Parachutes (Coldplay album)

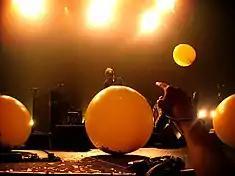

With over 2.7 million units sold in the United Kingdom, "Parachutes" is the 22nd best-selling album of the 21st century and 45th of all time in the country. British trade paper "Music Week" praised it as one of the most impressive debut records ever, spawning hit singles "Shiver", "Trouble" and "Yellow". The latter was included on Rock and Roll Hall of Fame's "Songs That Shaped Rock and Roll" exhibit for being among the most successful and important recordings in music. In 2010, "Parachutes" was included on the "1001 Albums You Must Hear Before You Die" book. In 2013, "NME" ranked it at number 272 on their "The 500 Greatest Albums of All Time" list.